History of the Staten Island Railway

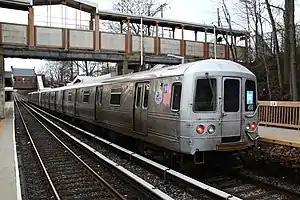
A Staten Island Railway local train of R44s at the Oakwood Heights station

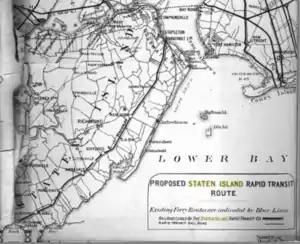

The Staten Island Railway (SIR) is the only rapid transit line in the New York City borough of Staten Island and is operated by the Staten Island Rapid Transit Operating Authority, a unit of the Metropolitan Transportation Authority. The railway was historically considered a standard railroad line, but today only the western portion of the North Shore Branch, which is disconnected from the rest of the SIR, is used by freight and is connected to the national railway system.